Florida State Seminoles football

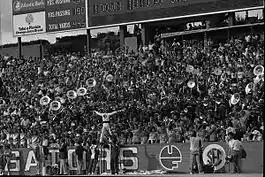
The Marching Chiefs were formed in 1949.

Florida State has a rivalry with conference foe, the Clemson Tigers. Florida State leads the all-time series 21–16. The Seminoles dominated the contests through most of the 1990s but 1999 marked a milestone as the hire of Bobby Bowden's son Tommy led to the first meeting, in 1999, which was the first time in Division I-A history that a father and a son met as opposing head coaches in a football game. During the time Tommy coached at Clemson, the game was known as the "Bowden Bowl"; Bobby won the series in the 9 years it was played before Tommy's resignation, taking 5 of those games with all four losses within the last five seasons.